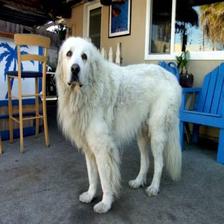
Species: dog
Breed: great pyrenees